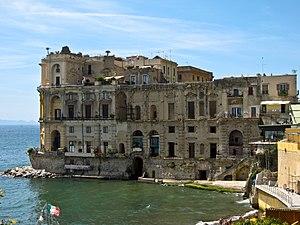
La Via Posillipo est une importante rue de Naples, caractérisée par de nombreux lacets et virages, qui s'étend sur environ 4 km sur le côté sud de la colline de Posillipo. Le dernier tronçon de la voie prend le nom de via Santo Strato a Posillipo.